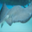
Label: ray